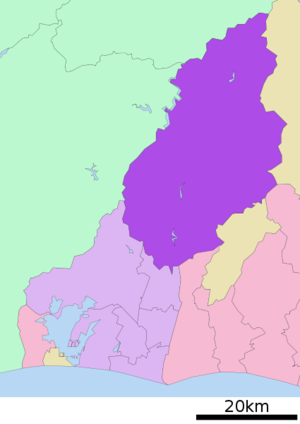
Tenryū est l'un des 7 arrondissements de la ville de Hamamatsu au Japon. Il est situé au nord de la ville.